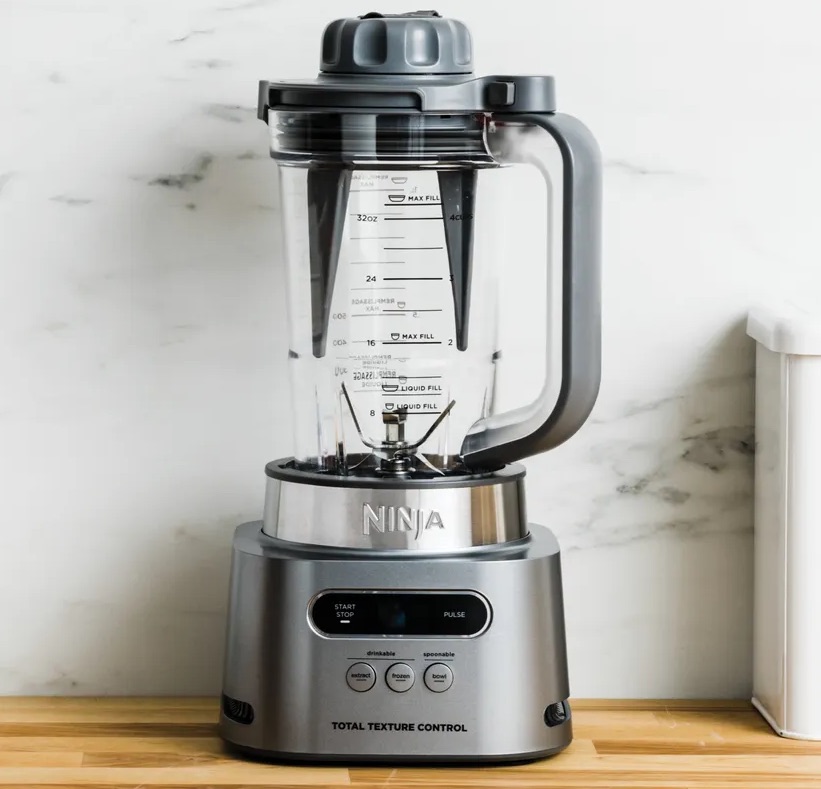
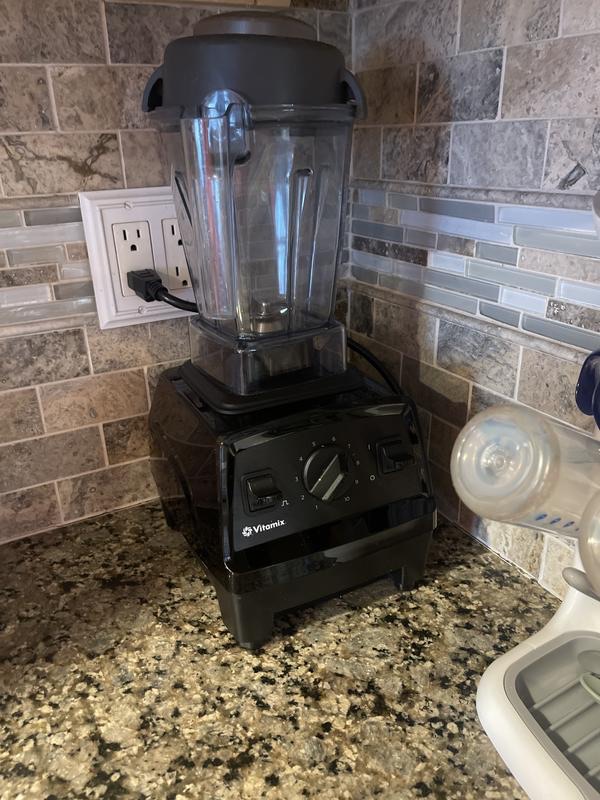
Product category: items_blender
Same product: no